MV Queen of Oak Bay

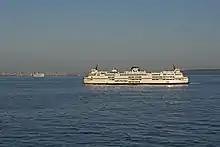
Queen of Oak Bay in 2019, with English Bay and the city of Vancouver at the background.

MV "Queen of Oak Bay" is a double-ended roll-on/roll-off ferry in the BC Ferries fleet, launched in 1981 at Victoria, British Columbia. The long, 6,969-ton vessel has a capacity for 362 cars and over 1,500 passengers and crew. She normally operates on BC Ferries' Horseshoe Bay to Departure Bay (Nanaimo) route, part of the Trans-Canada Highway. She is named for the district of Oak Bay.